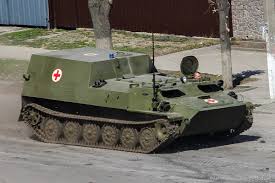
Label: MT_LB